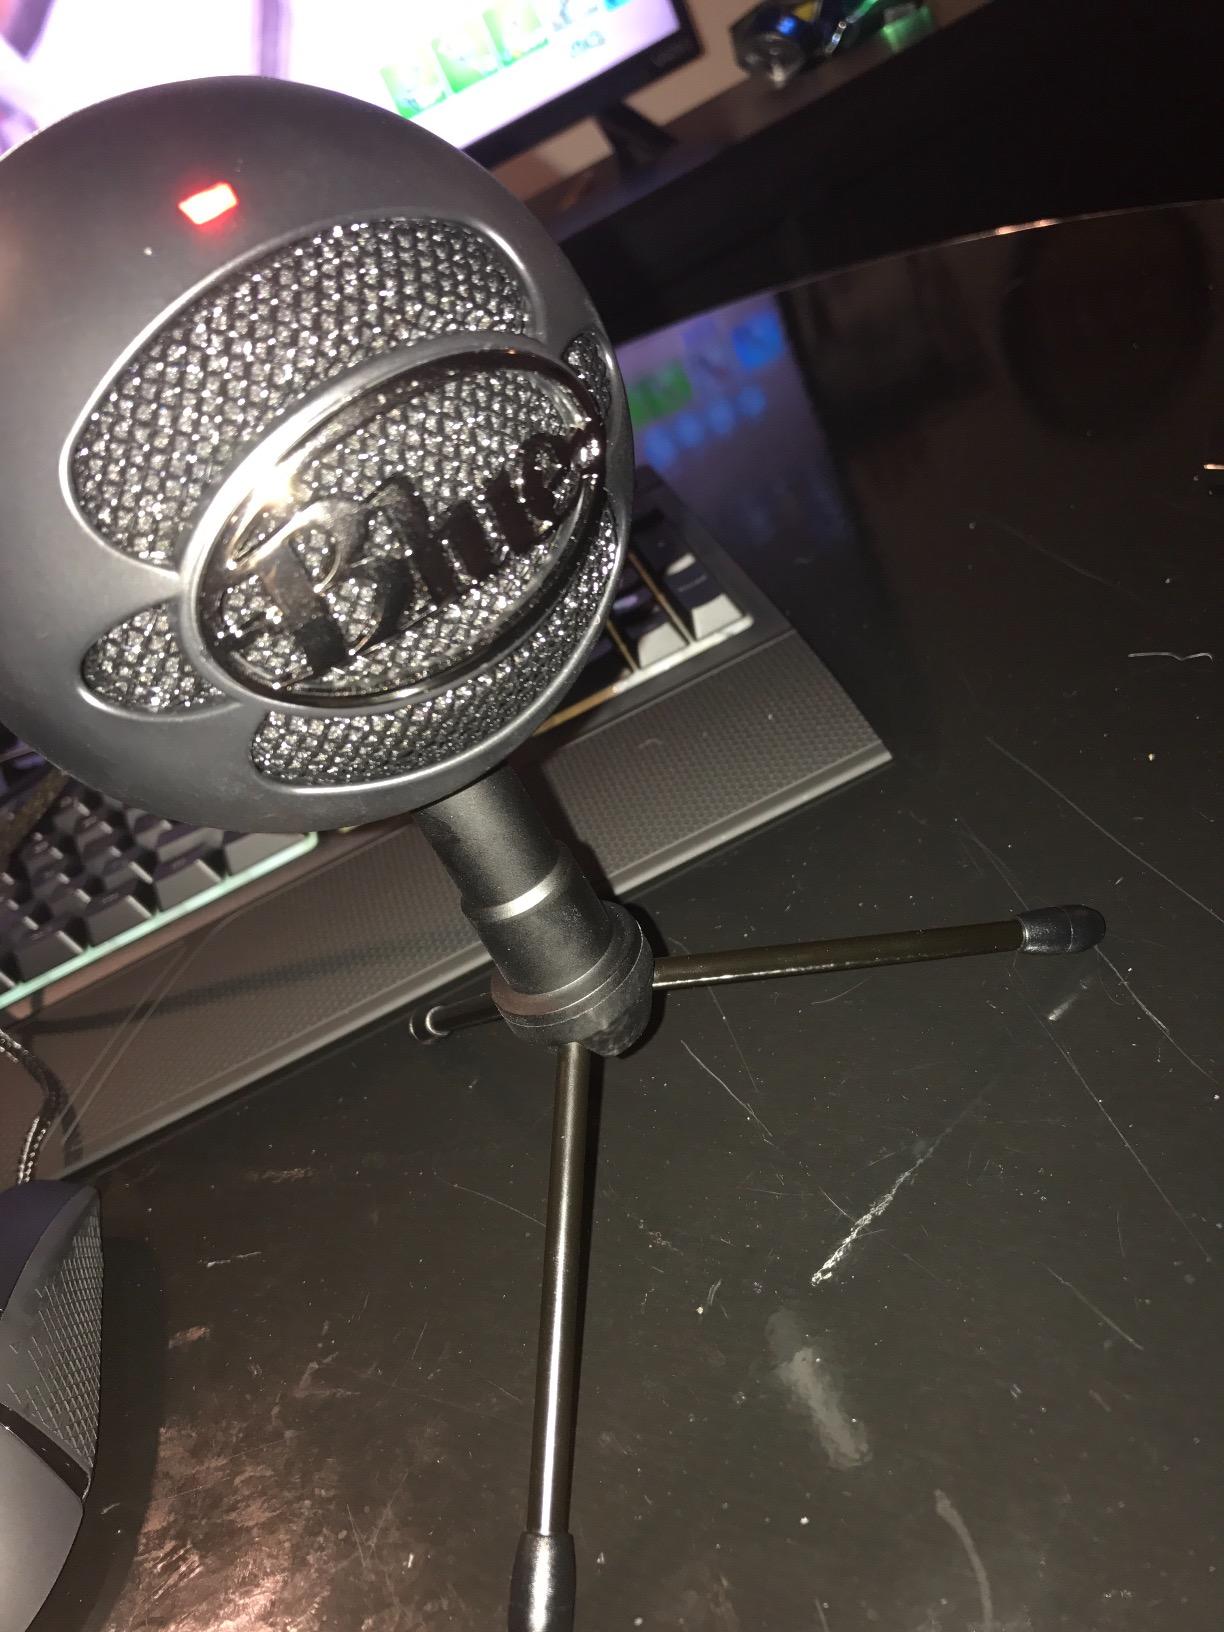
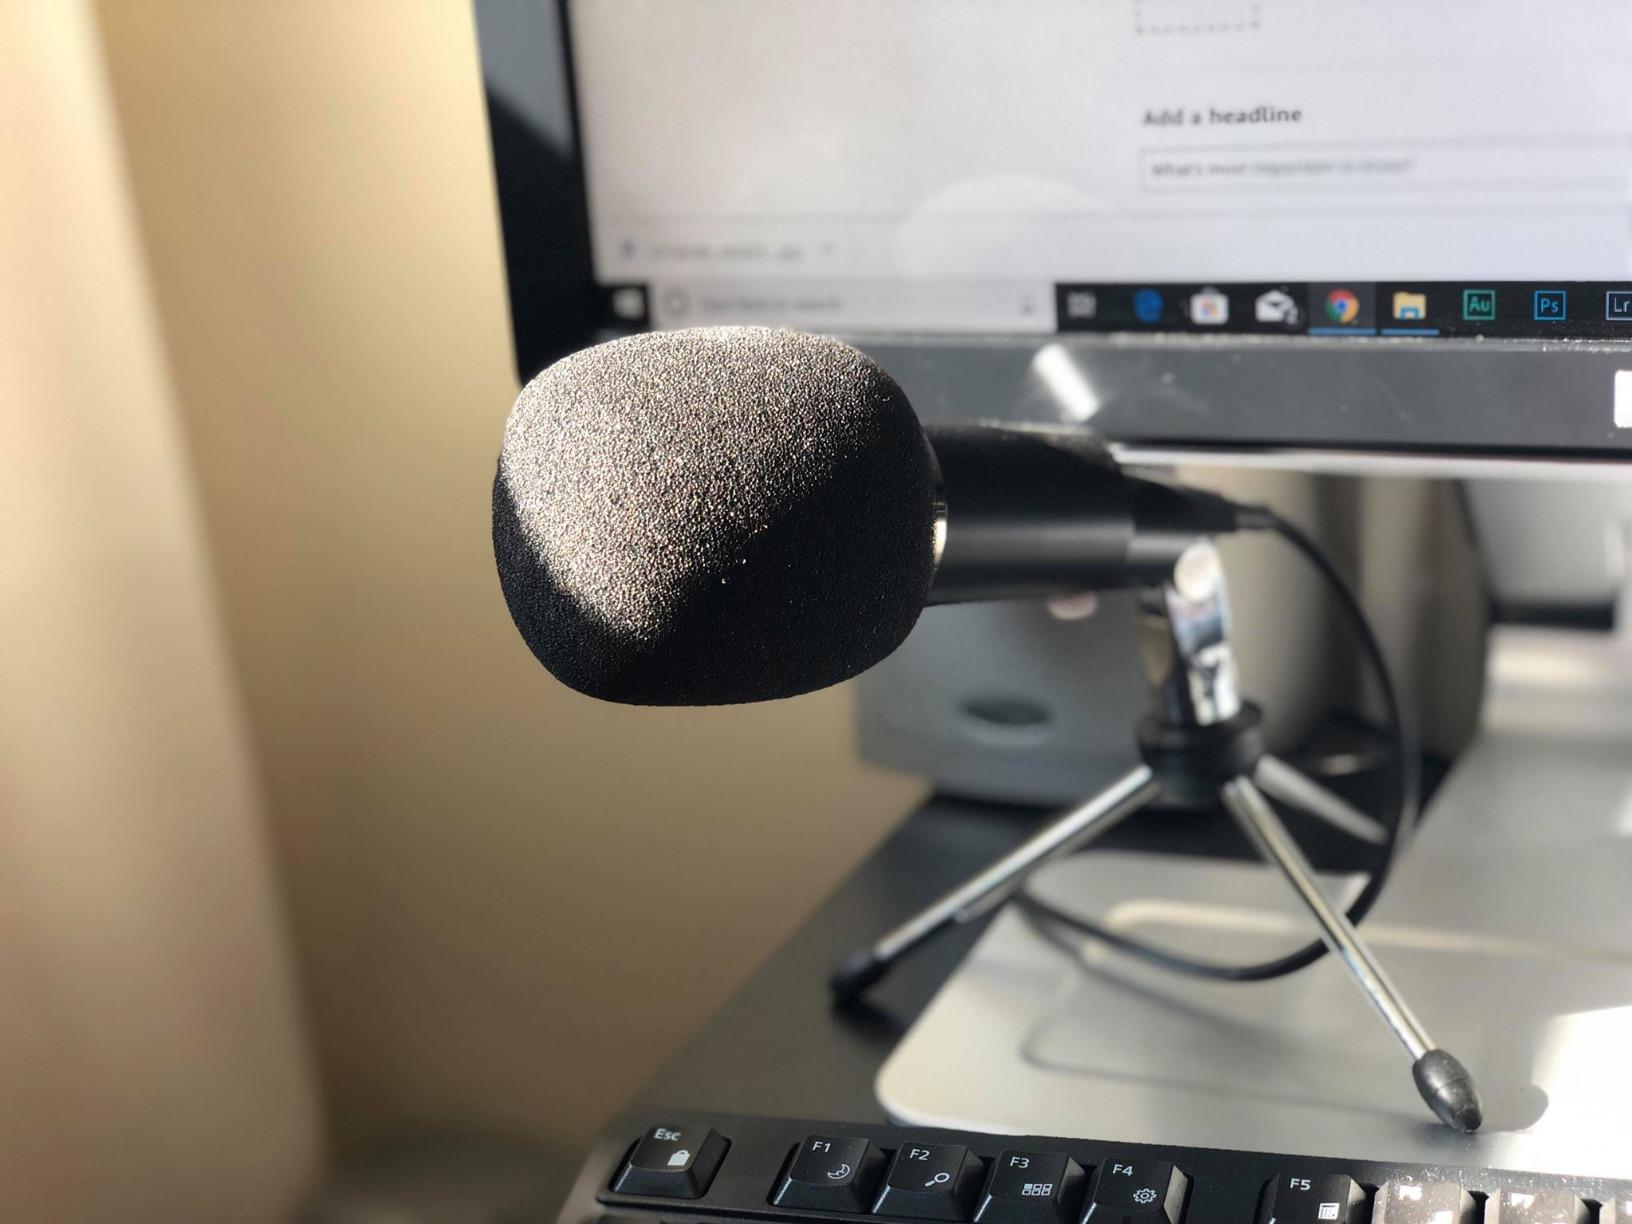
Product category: microphone
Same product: no